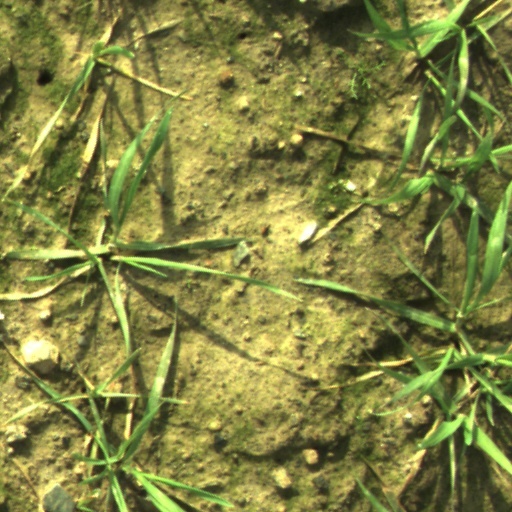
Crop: wheat